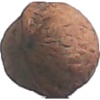
Label: Walnut 1